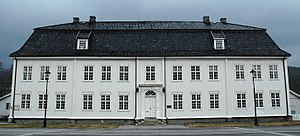
Kongsberg / Undervisning
Bjergseminaret i 2006.
Kongsberg er en kommune i Viken fylke i Norge.